Annexation of Nicoya

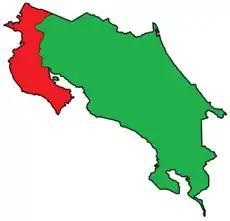
Costa Rica's area in green, Nicoya in red.

On March 3, 1824, the government of the State of Costa Rica officially proposed to the municipality of Nicoya its voluntary incorporation into the country, by means of a document inviting her "if it was convenient to meet her Province without opposing wills". On July 4, an open town council was convened in Nicoya to discuss the matter, but attendees declined the invitation on the grounds that "this Party ... can not be a dissident."